The Seventh

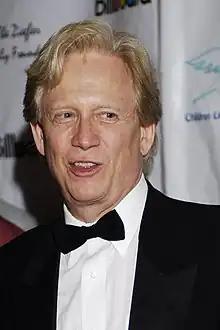
Davison in 2007

Guest star Bruce Davison who plays the Vulcan fugitive Menos, previously appeared in "Star Trek: Voyager" in the episode "." He is also known for his role in the first two "X-Men" films as Senator Kelly.